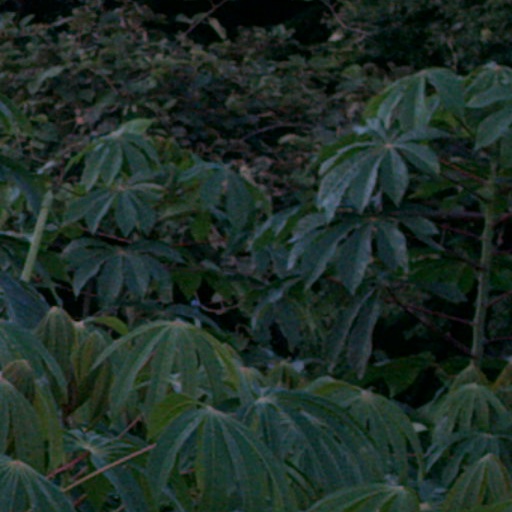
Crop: cassava